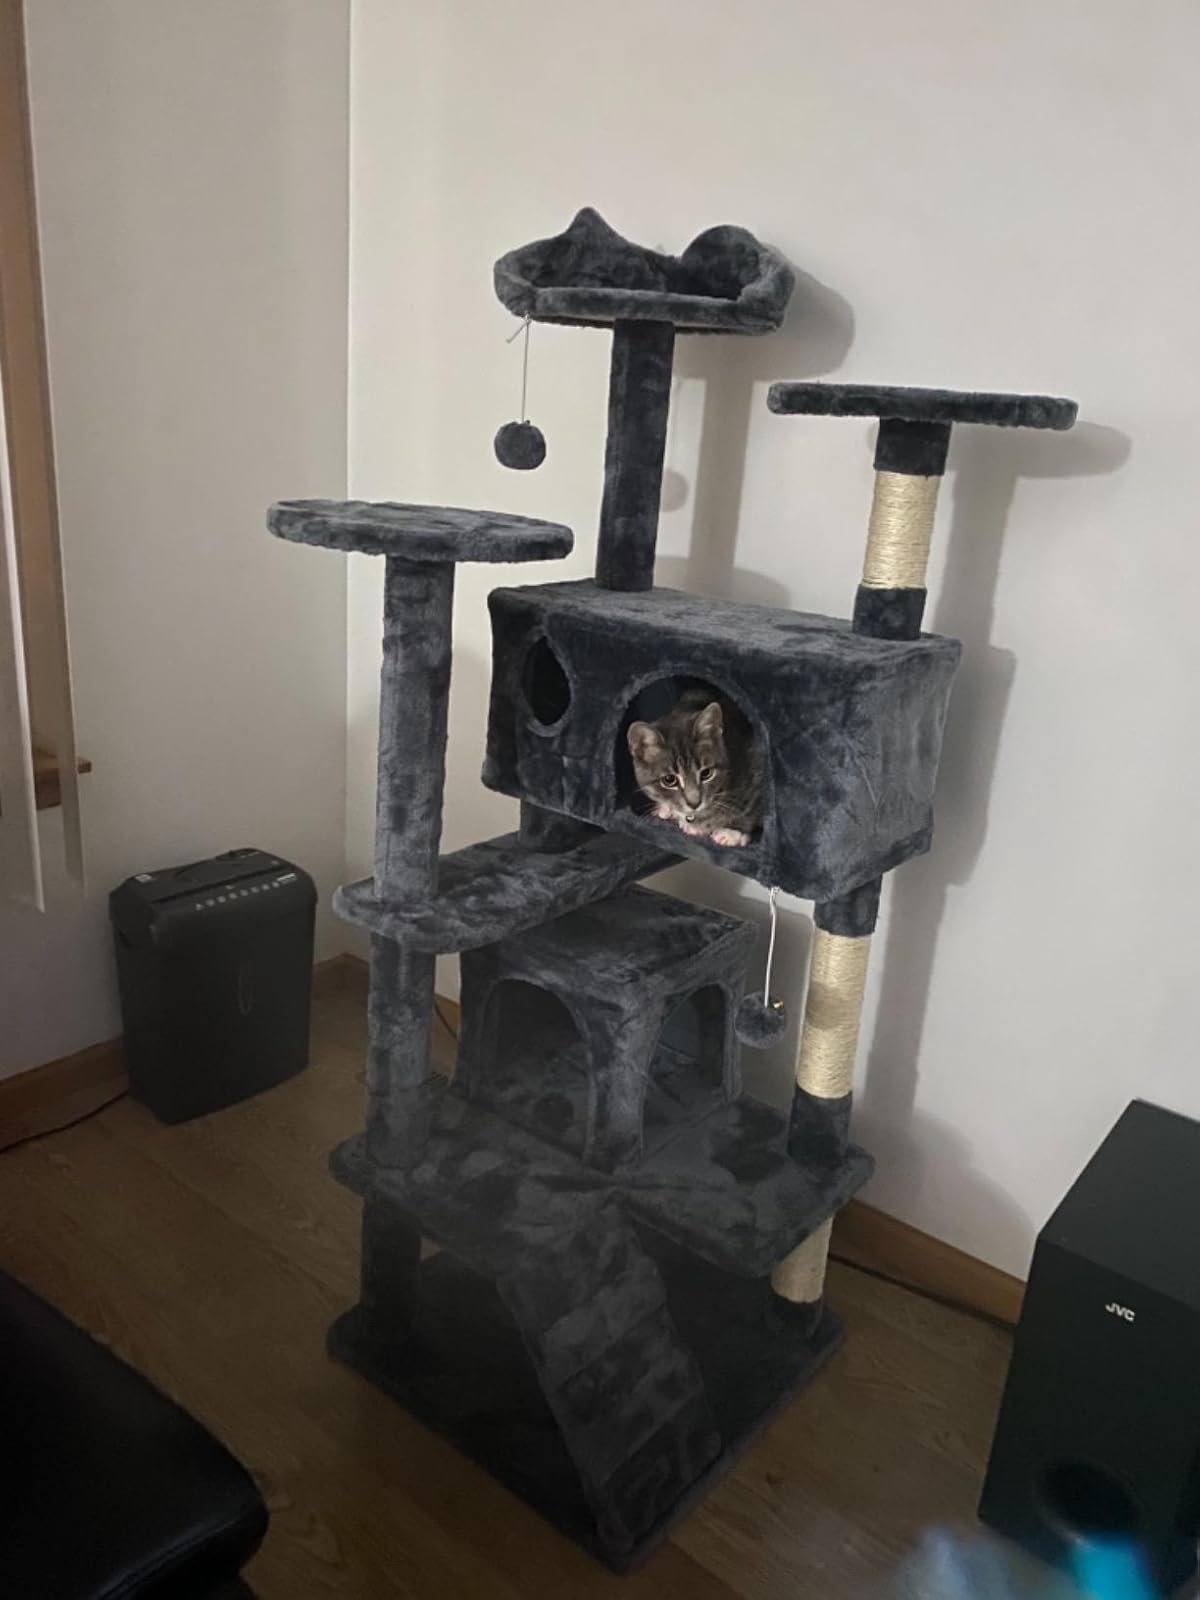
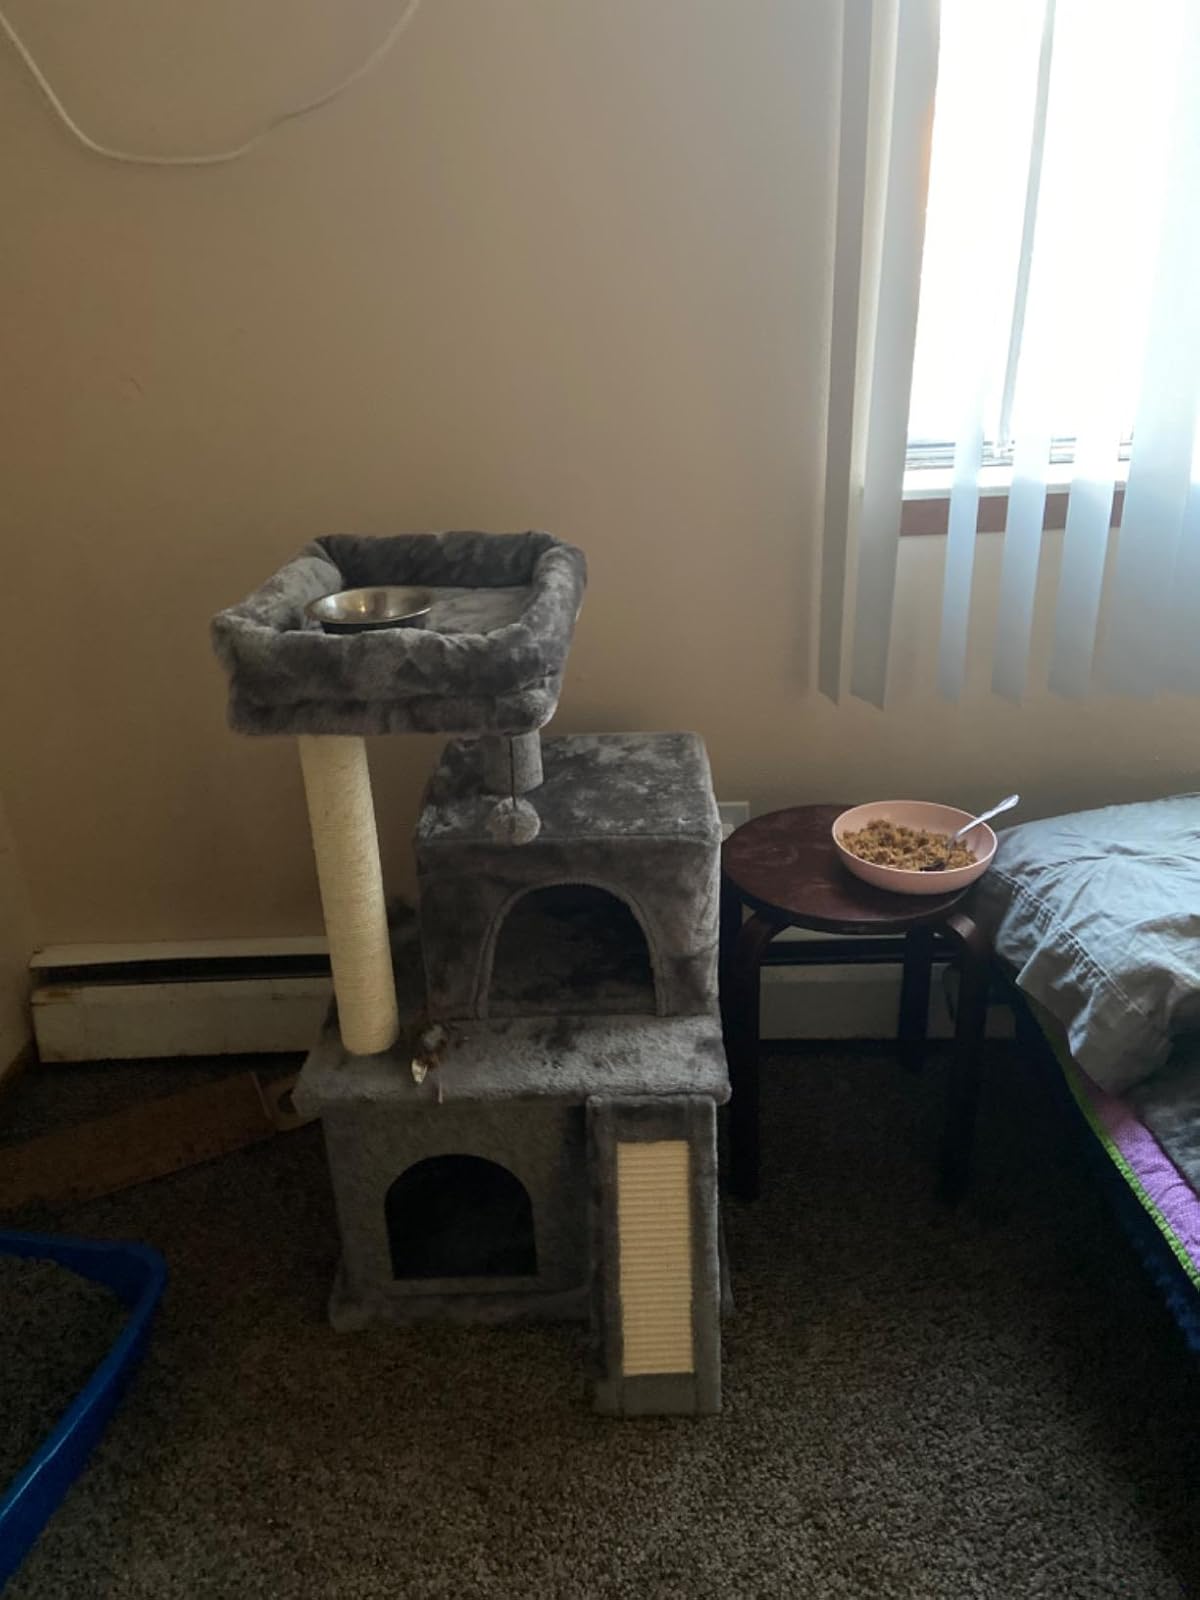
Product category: items_cat tree
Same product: no